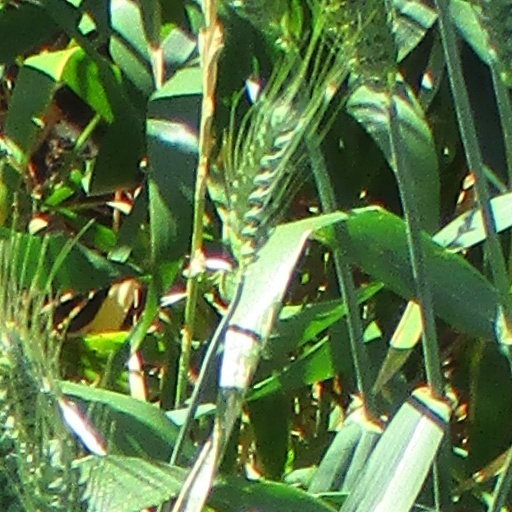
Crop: wheat